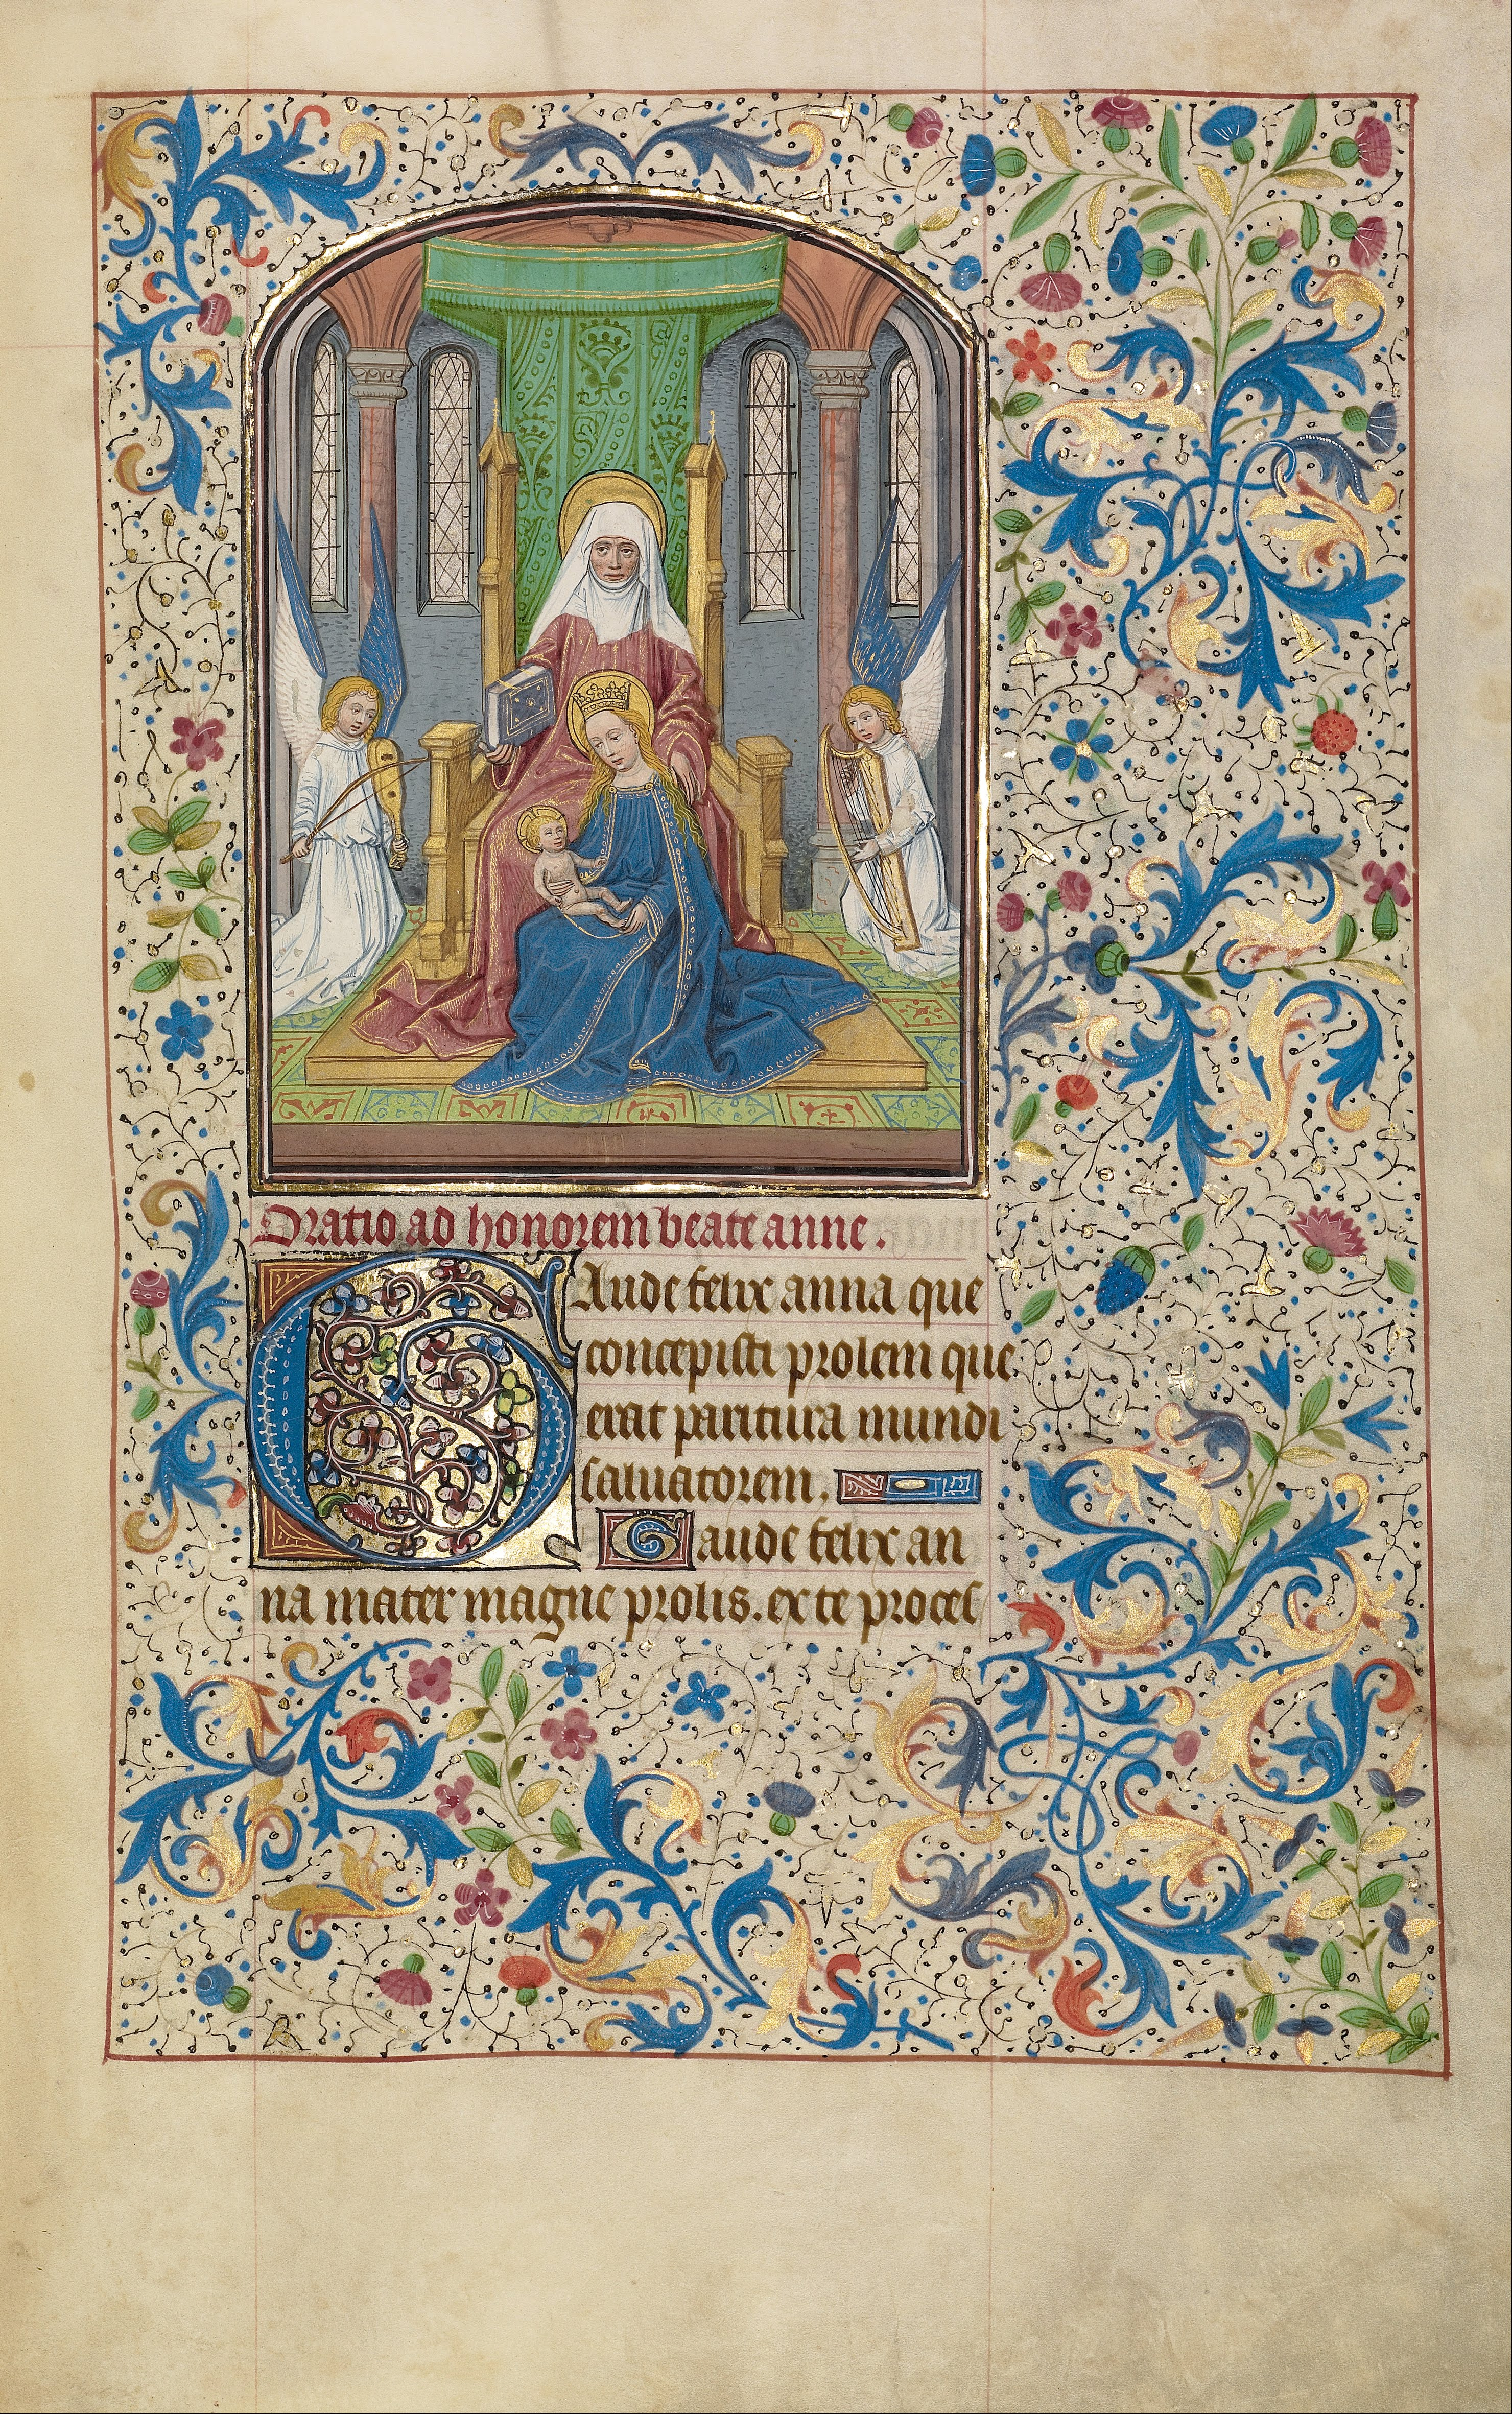
pattern, painting, miniature, textile, art, publicdomain, drawing, illustration, design, decorative, symbolism, dutch, visual, flemish, manuscript, iconography, illuminatedmanuscript, willemvrelant, tapestry, needlework